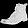
Label: Ankle boot